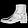
Label: Ankle boot